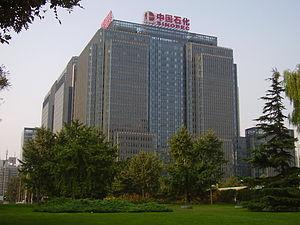
La China Petroleum and Chemical Corporation ou Sinopec est un groupe pétrolier et chimique chinois. En 2017, elle affichait un chiffre d'affaires de 326,953 milliards de dollars US pour un résultat net de 1,537 milliards. En 2014 elle est au 2ᵉ rang des plus grandes entreprises mondiales en fonction de leur chiffre d'affaires.
Le présent article traite du secteur énergétique en République populaire de Chine.